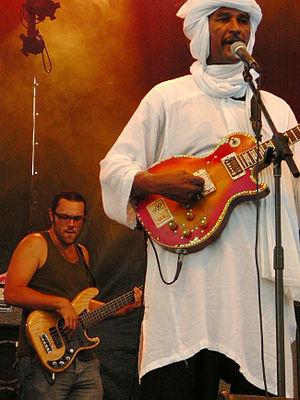
Desert Rebel est un collectif musical créé en 2005 autour du guitariste touareg Abdallah ag Oumbadougou.
Abdallah ag Oumbadougou, né vers 1962 à Tchimoumouneme près d'Ingall et décédé le 4 janvier 2020 à Agadez, était un guitariste touareg.